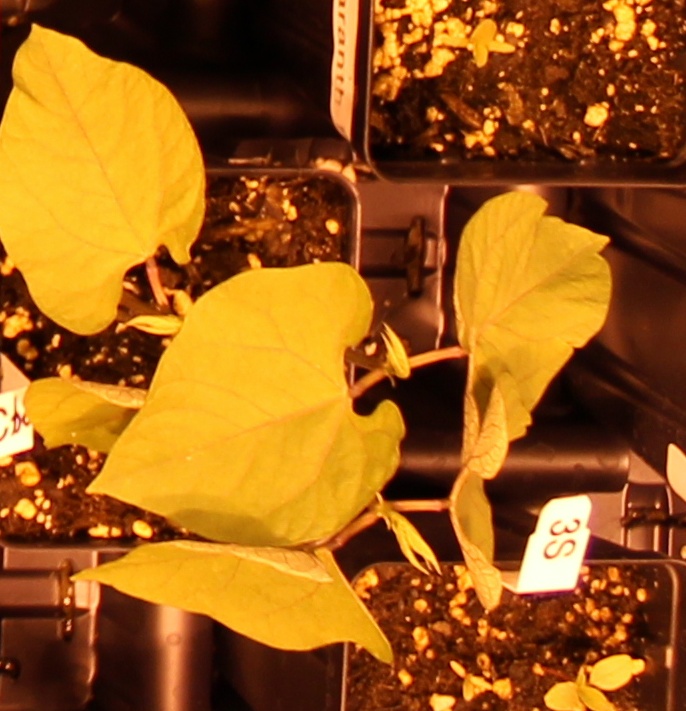
Label: Blackbean